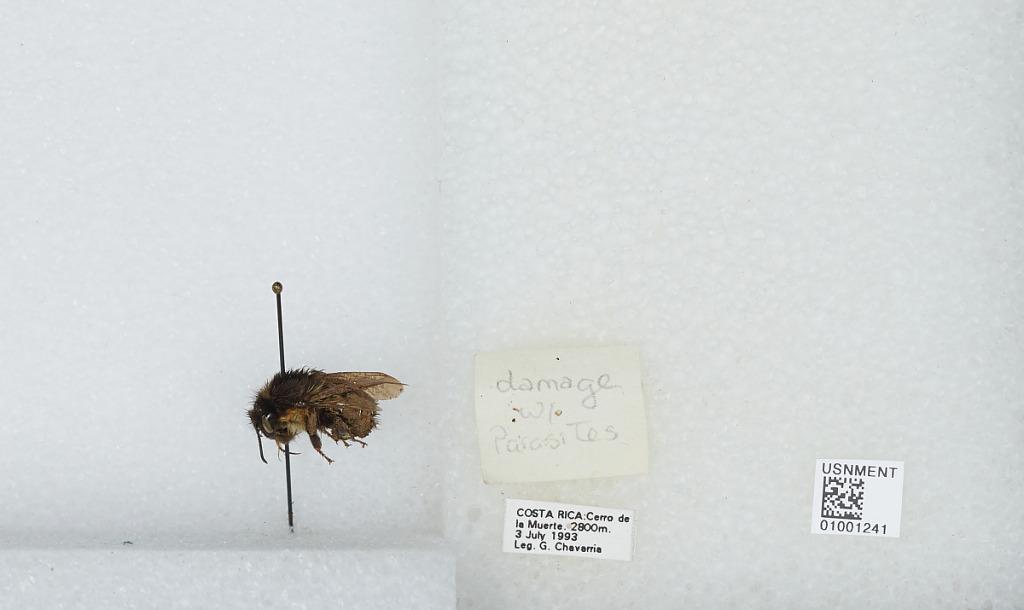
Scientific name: Bombus (Pyrobombus) ephippiatus (Say)
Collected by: G. Chavarria
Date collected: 1993-7-3
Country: Costa Rica
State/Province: San Jose
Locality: Cerro de la Muerte
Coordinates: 9.5583, -83.7239